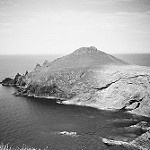
Label: B & W